Zoe Arancini

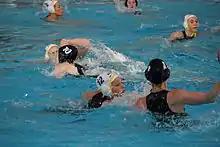
Arancini (top right in white cap) in the third of a five-game test series against the Great Britain women's national water polo team on 25 February 2012. Australia won 15–6

Arancini plays driver, counter-attacker, or outside shooter, and has held a water polo scholarship from the Western Australian Institute of Sport and the Australian Institute of Sport. She plays club water polo for the Melville, Western Australia team in the Premier League. In 2009, she played for them in a match against City Beach and scored three goals where her team won 9–8. She is a member of the Fremantle Marlins of the National Water Polo League from 2005 to the present. In her first season in the league, she scored 7 goals. During the 2007 and 2008 season, she scored 42 and 32 goals respectively. In the 2009 and 2010 seasons, she scored 64 goals and followed this up with 66 in the 2011 season. she has scored 63 goals in the season. Her mother is her coach on the Marlins. Between the junior and senior sides, she has represented Australia in over eighty games. Her club won the league championships in 2005, 2007 and 2008.